West New York, New Jersey

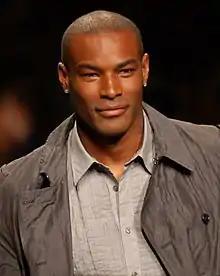
Tyson Beckford

West New York is served by the West New York School District for pre-kindergarten through twelfth grade. The district is one of 31 former Abbott districts statewide that were established pursuant to the decision by the New Jersey Supreme Court in "Abbott v. Burke" which are now referred to as "SDA Districts" based on the requirement for the state to cover all costs for school building and renovation projects in these districts under the supervision of the New Jersey Schools Development Authority.